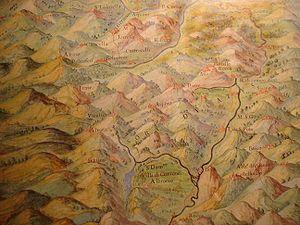
Le duché de Sora (Sora Ducatus). Italiano: Il ducato di Sora. Rappresentazione del territorio dell'odierno Comune di Broccostella negli affreschi dei palazzi Vaticani. Il Ducato di Sora negli affreschi dei palazzi Vaticani. Campolato («R. di campo dato») in una mappa del ducato di Sora, presso Arce. Rappresentazione del Ducato di Sora negli affreschi dei palazzi Vaticani. Napulitano: Ducato 'e Sora. Ducate de Sora. Português: Antigo mapa da região do Ducado de Sora.
Le duché de Sora est un ancien État souverain d'Italie, créé en 1443 par le roi Alphonse V d'Aragon et disparu en 1796.